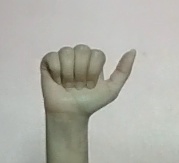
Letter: dhad